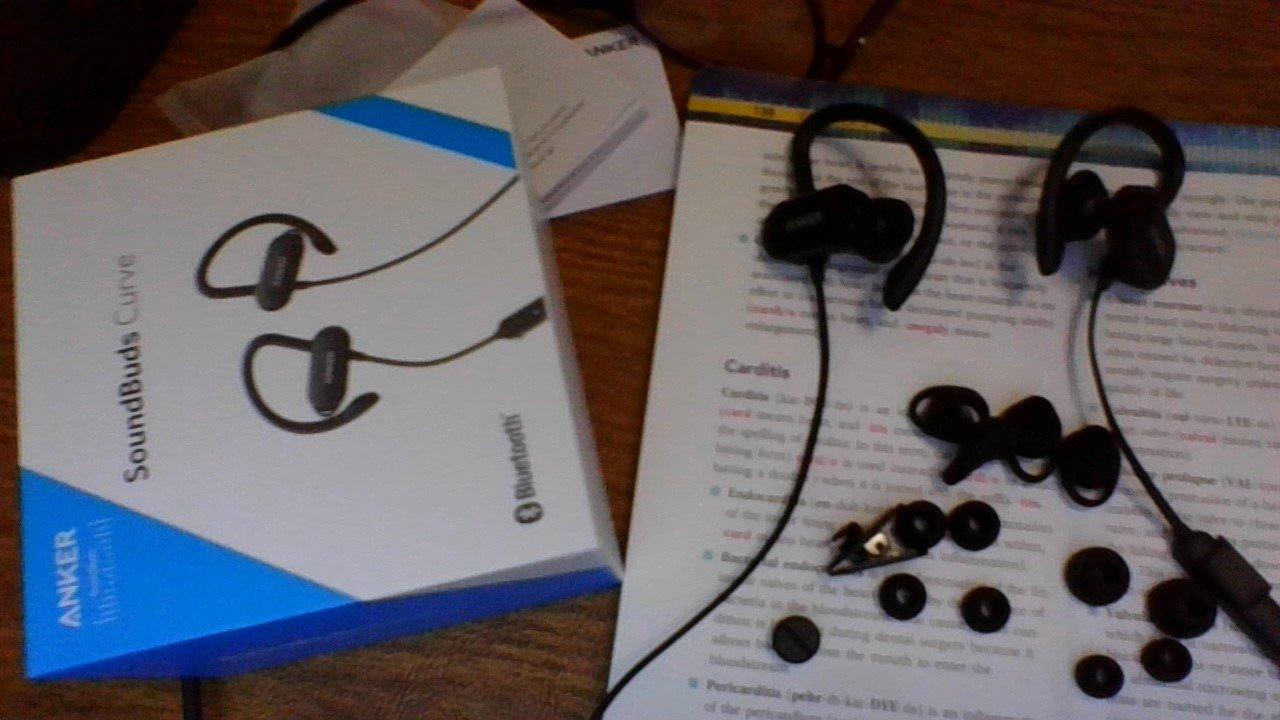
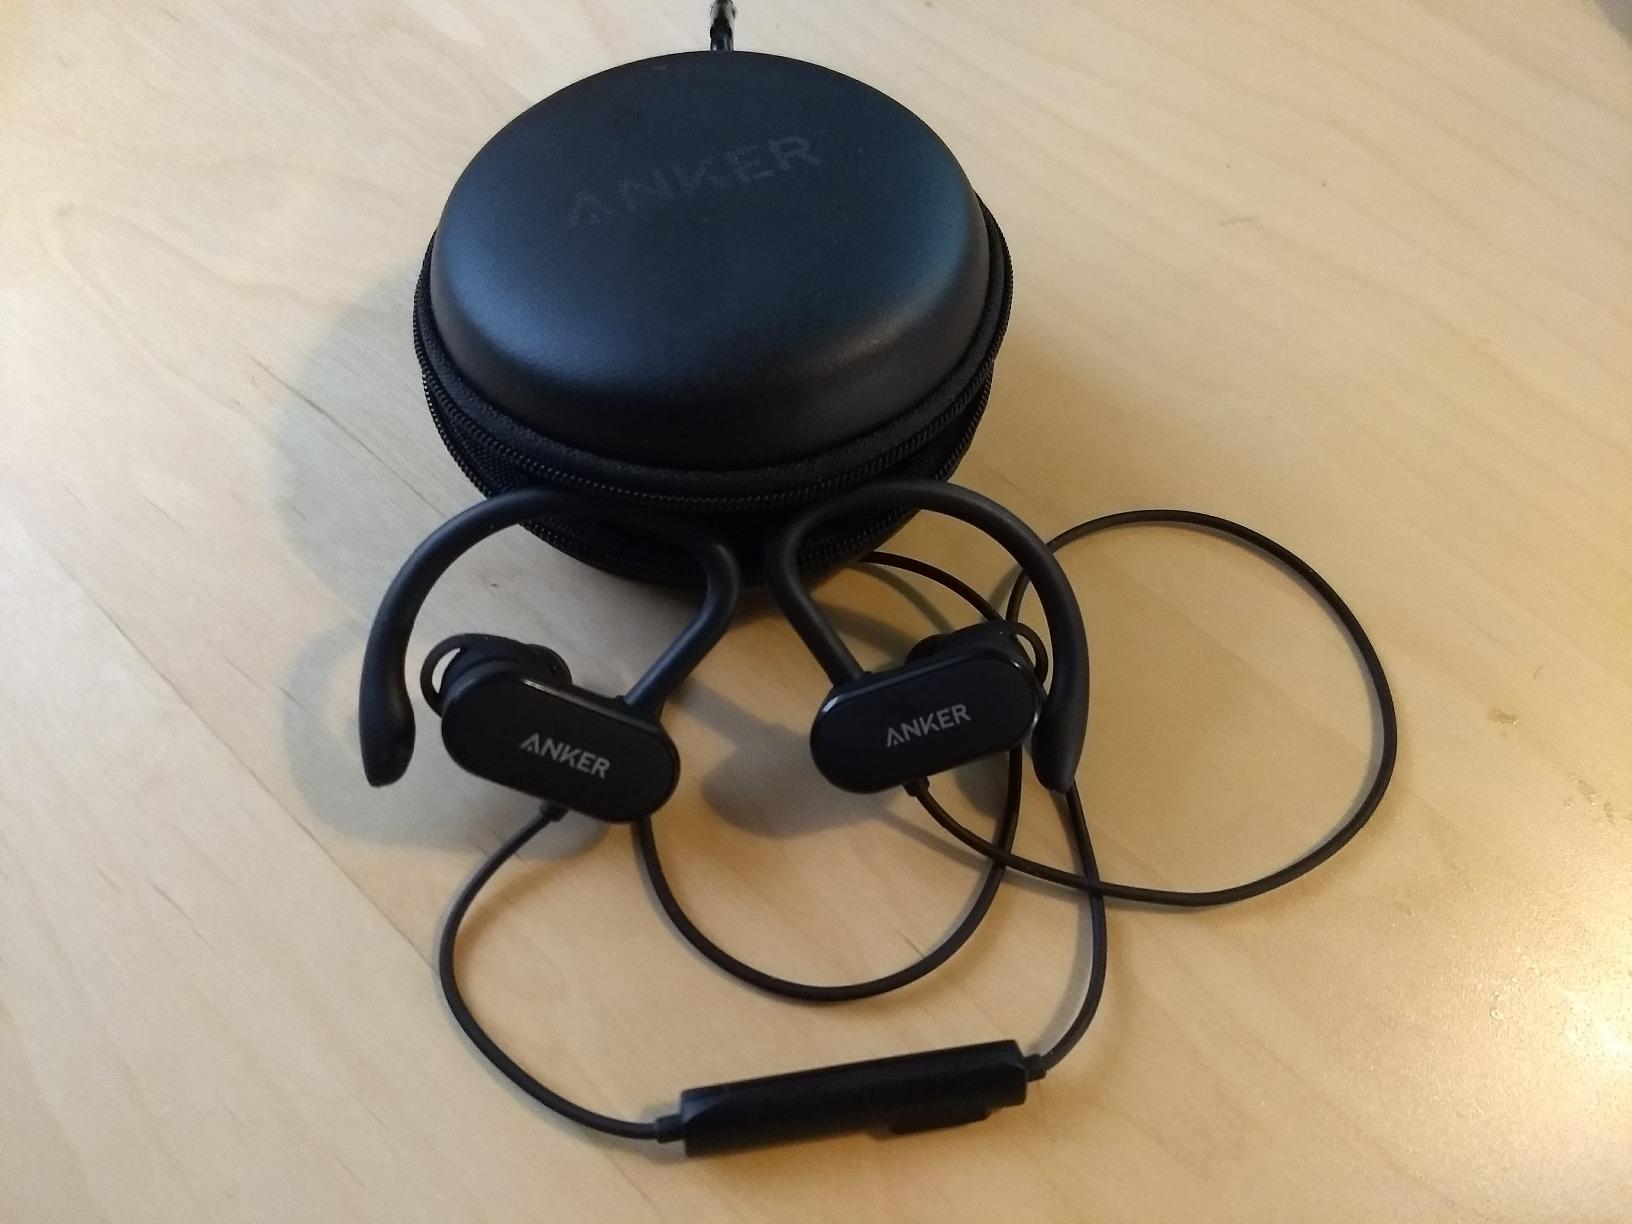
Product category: headphones
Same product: yes